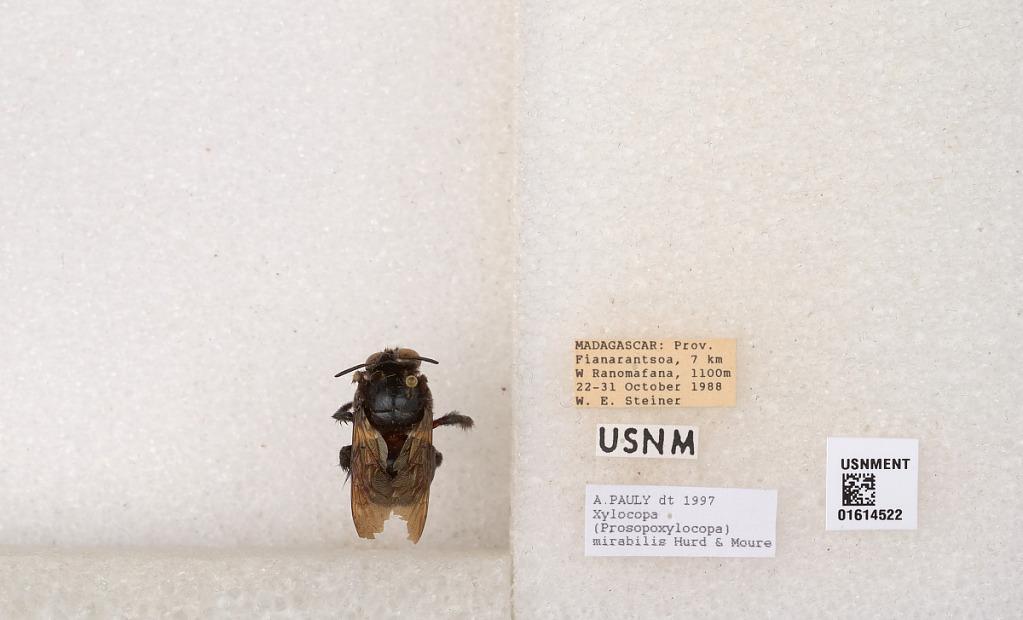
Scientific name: Xylocopa (Prosopoxylocopa) mirabilis Hurd & Moure
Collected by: W. Steiner
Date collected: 1988-10-22
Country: Madagascar
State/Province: Upper Matsiatra
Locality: Fianarantsoa, 7 km W Ranomafana
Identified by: Pauly